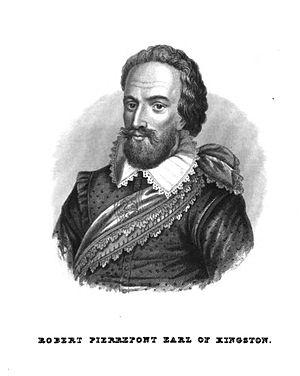
Robert Pierrepont, 1ᵉʳ comte de Kingston-upon-Hull est un noble anglais qui rejoint le côté royaliste dans la guerre civile anglaise après un certain retard et est devenu lieutenant-général des comtés de Lincoln, Rutland, Huntingdon, Cambridge et Norfolk. Il est tué dans un incident de tir ami après avoir été capturé par les forces parlementaires.